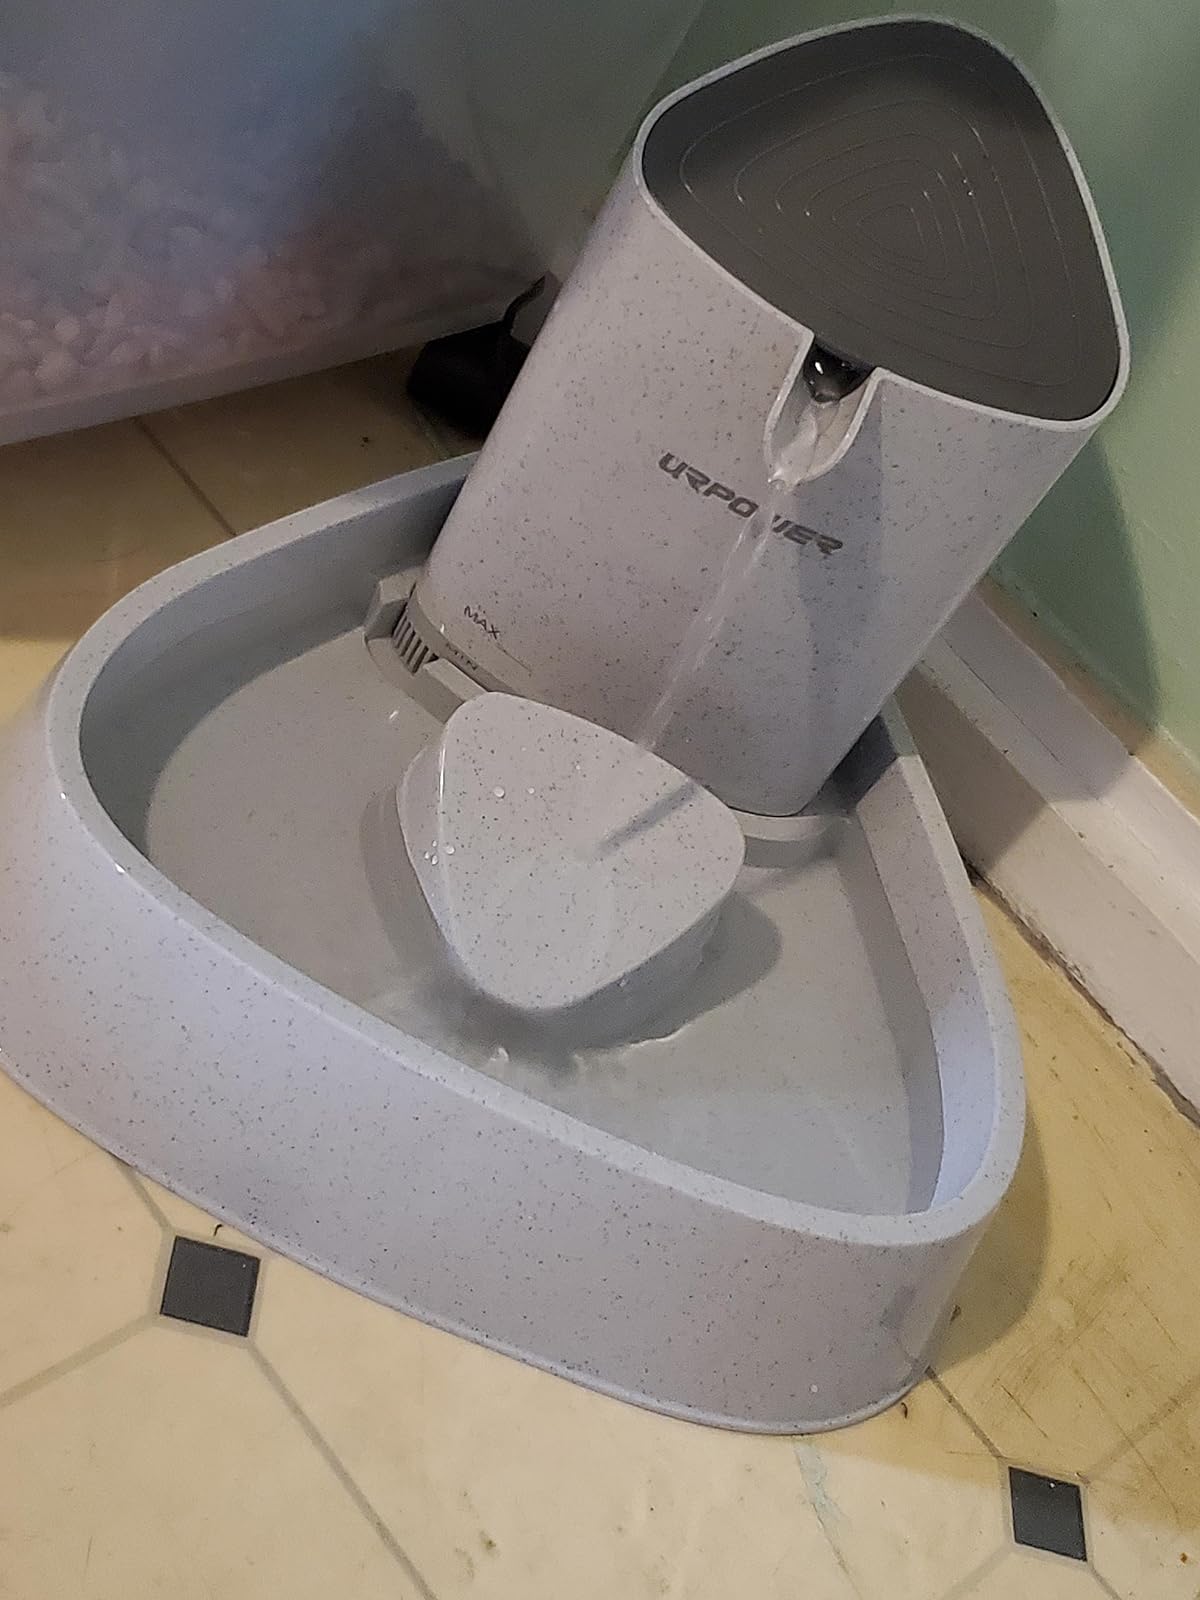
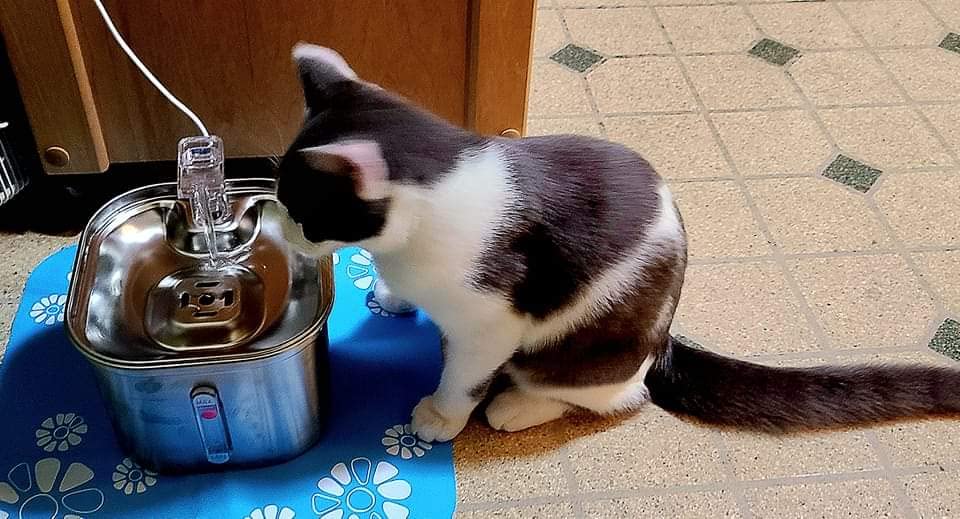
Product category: items_bowl
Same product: no